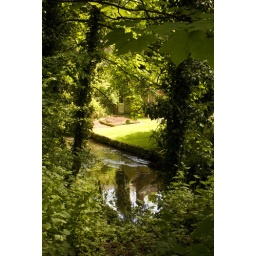
Looking through a gap in some trees to a stream and some reflections in the water